Synoptic Gospels

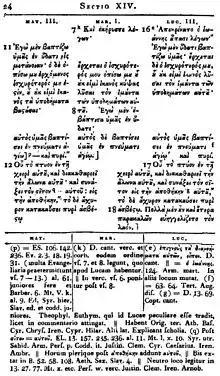
A page of Griesbach's "Synopsis Evangeliorum", which presents the texts of the synoptic gospels arranged in columns

Ancient sources virtually unanimously ascribe the synoptic gospels to the apostle Matthew, to Mark, and to Luke—hence their respective canonical names. The ancient authors, however, did not agree on which order the Gospels had been written. For example, Clement of Alexandria held that Matthew wrote first, Luke wrote second and Mark wrote third; on the other hand, Origen argued that Matthew wrote first, Mark wrote second and Luke wrote third; Tertullian states that John and Matthew were published first and that Mark and Luke came later; and Irenaeus precedes all these and orders his famous 'four pillar story' by John, Luke, Matthew, and Mark.